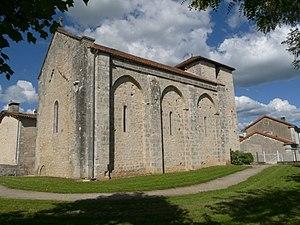
Eglise de Vilhonneur (vue du sud-ouest), Charente, France
Vilhonneur est une ancienne commune du Sud-Ouest de la France, située dans le département de la Charente. Depuis le 1ᵉʳ janvier 2019, elle est une commune déléguée de Moulins-sur-Tardoire.